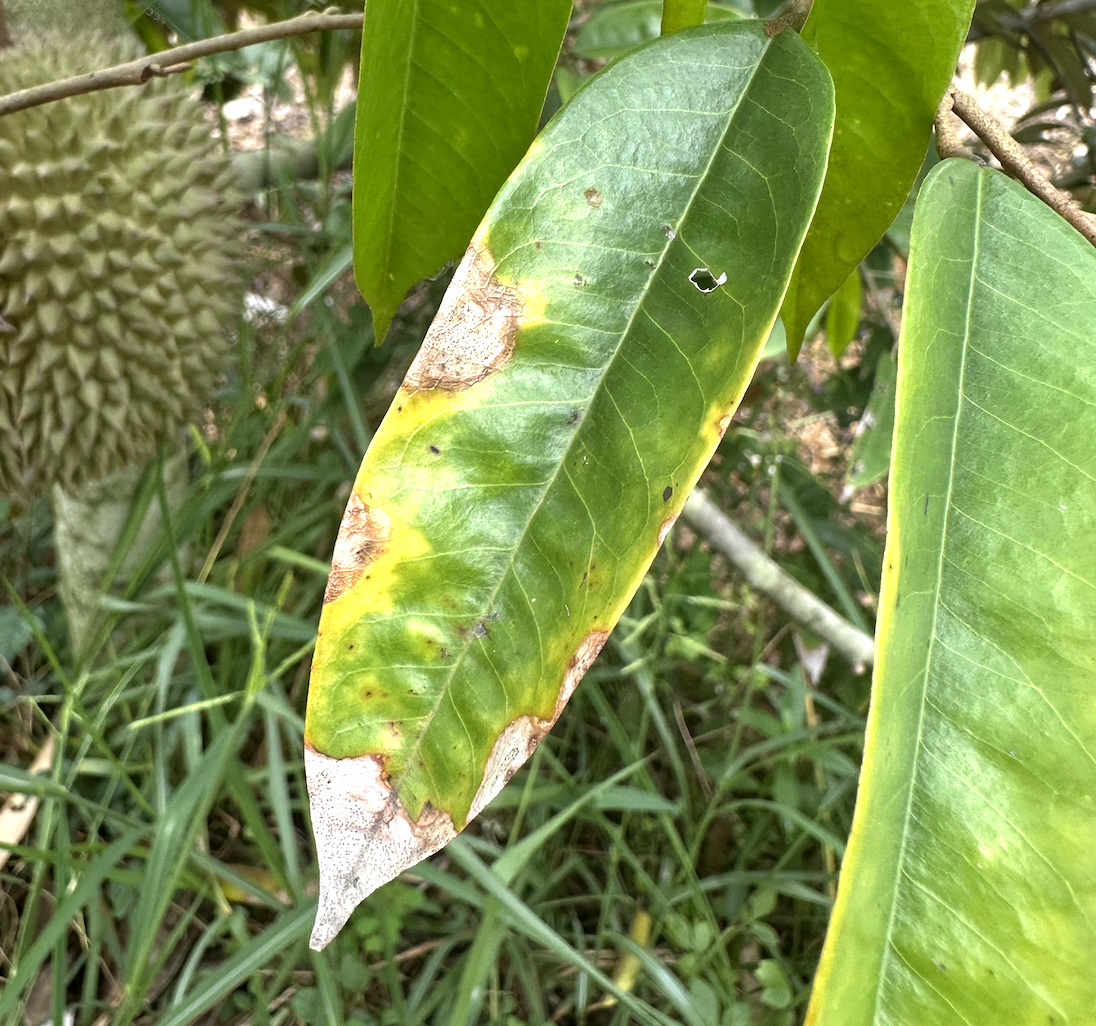
Label: anthracnose_disease